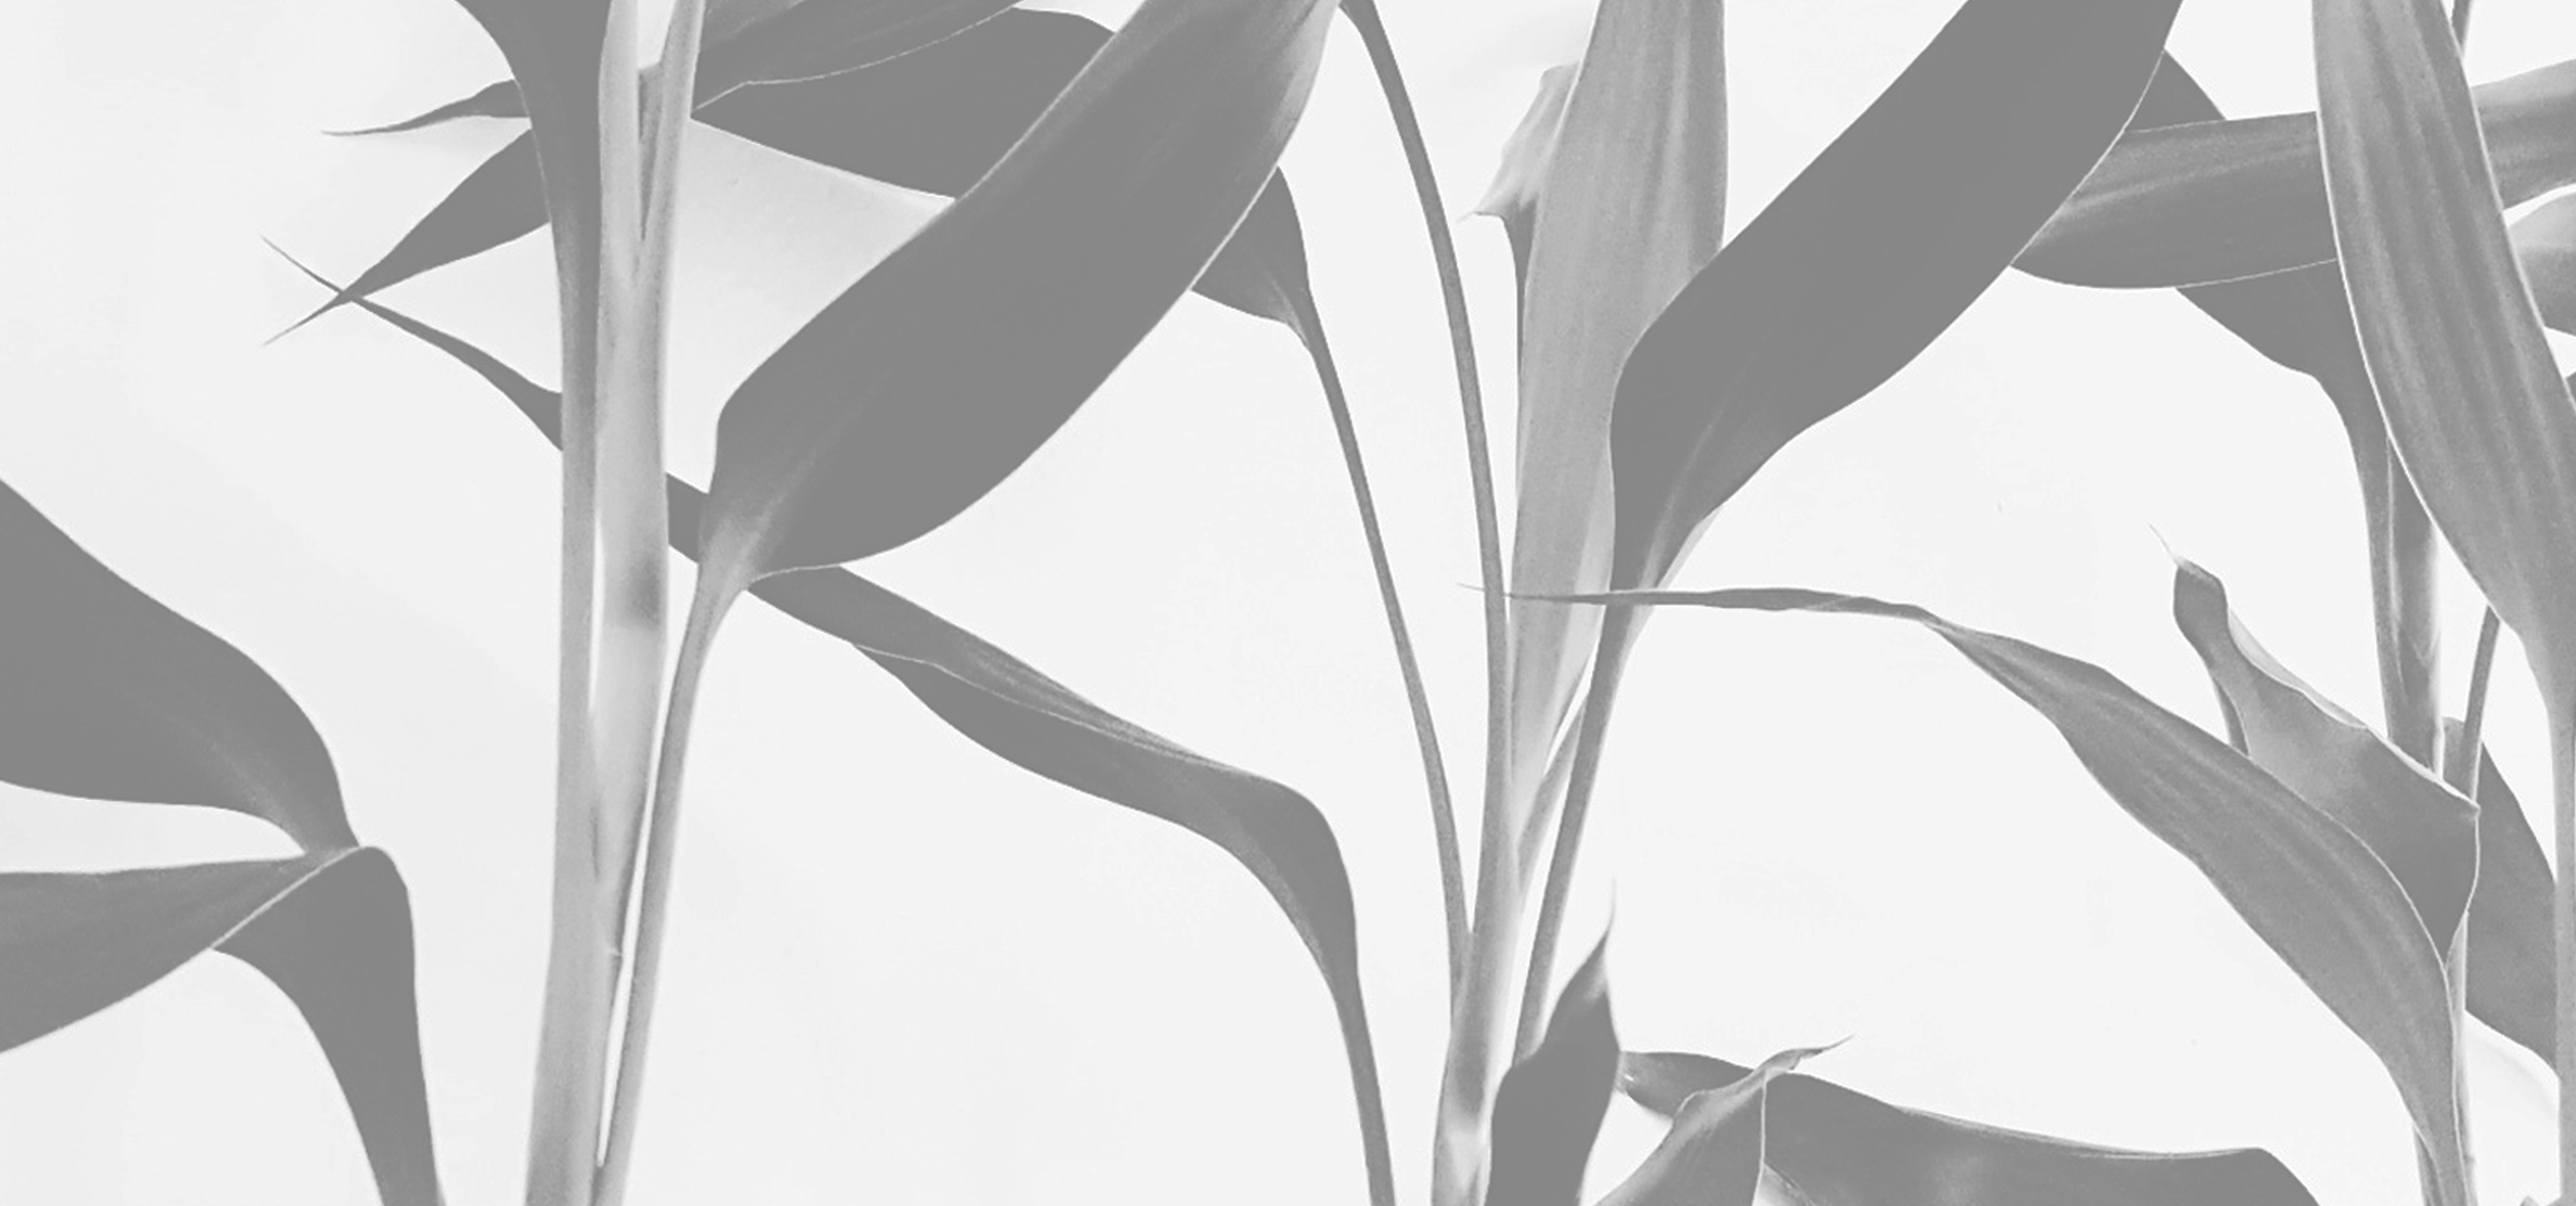
branch, black and white, leaf, flower, line, monochrome, twig, monochrome photography, plant stem